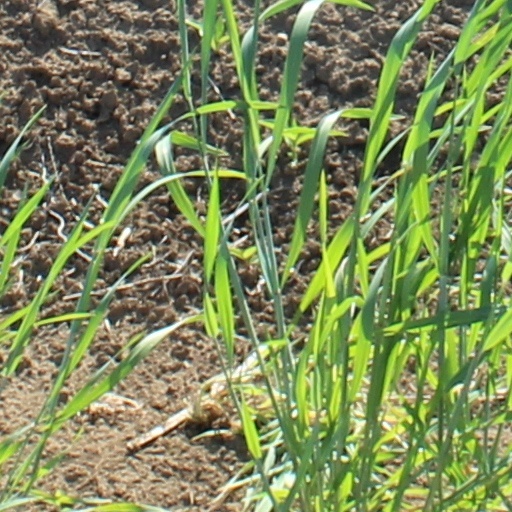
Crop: wheat